Lia Finocchiaro

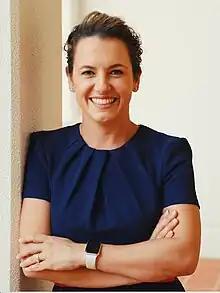
Finocchiaro in 2020

Lia Emele Finocchiaro (born 20 September 1984) is an Australian politician who has served as the Chief Minister of the Northern Territory since August 2024. A member of the Country Liberal Party (CLP), she has represented the seat of Spillett in the Northern Territory Legislative Assembly since her election in 2016. Following the resignation of Gary Higgins on 1 February 2020, she became the Leader of the Opposition in the Northern Territory. Prior to this, she served as the member for Drysdale from 2012 to 2016.